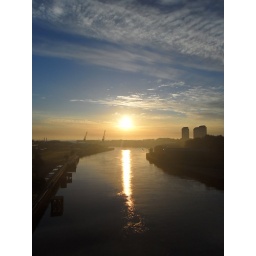
A look down the river Wear of the Wearmouth bridge in the Early morning with the Sun reflecting nicely in the water.